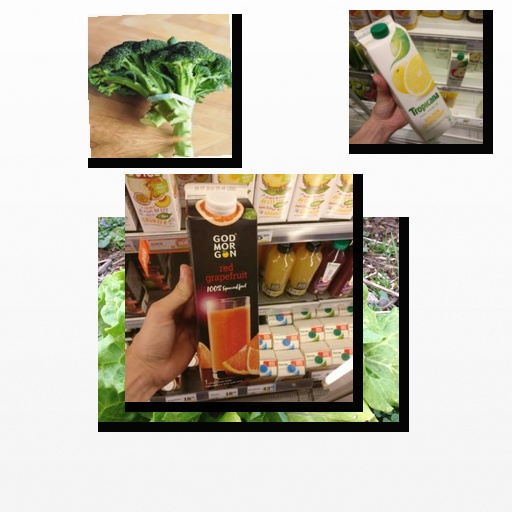
Food items: broccoli, grapefruit_juice, lettuce, red_grapefruit_juice